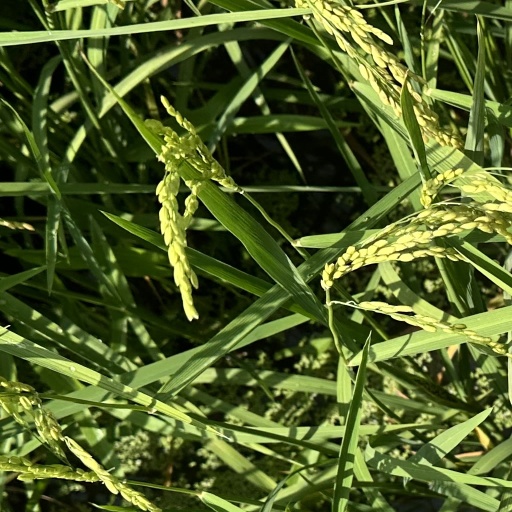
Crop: rice